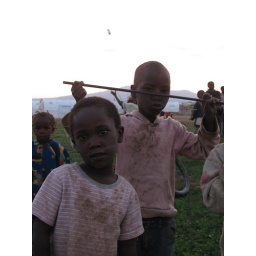
Two veerrrrryyyy dirty boys at the IDP camp in Naivasha, Kenya.